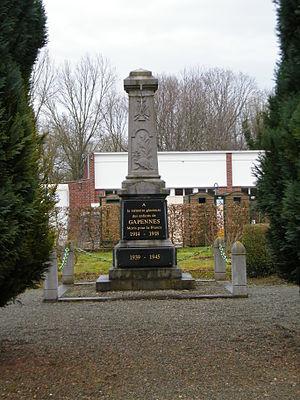
Le monument aux morts.
Gapennes est une commune française située dans le département de la Somme en région Hauts-de-France.